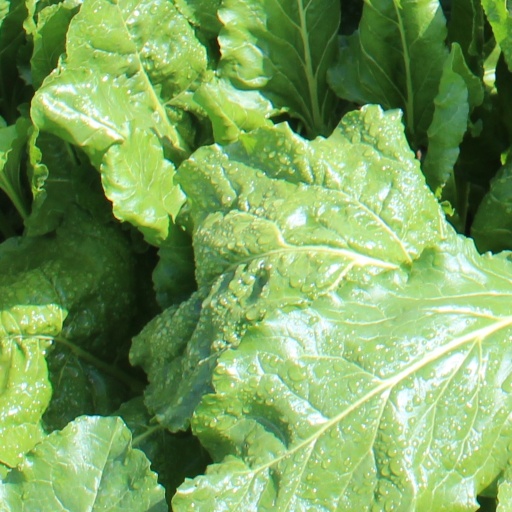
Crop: sugar beet